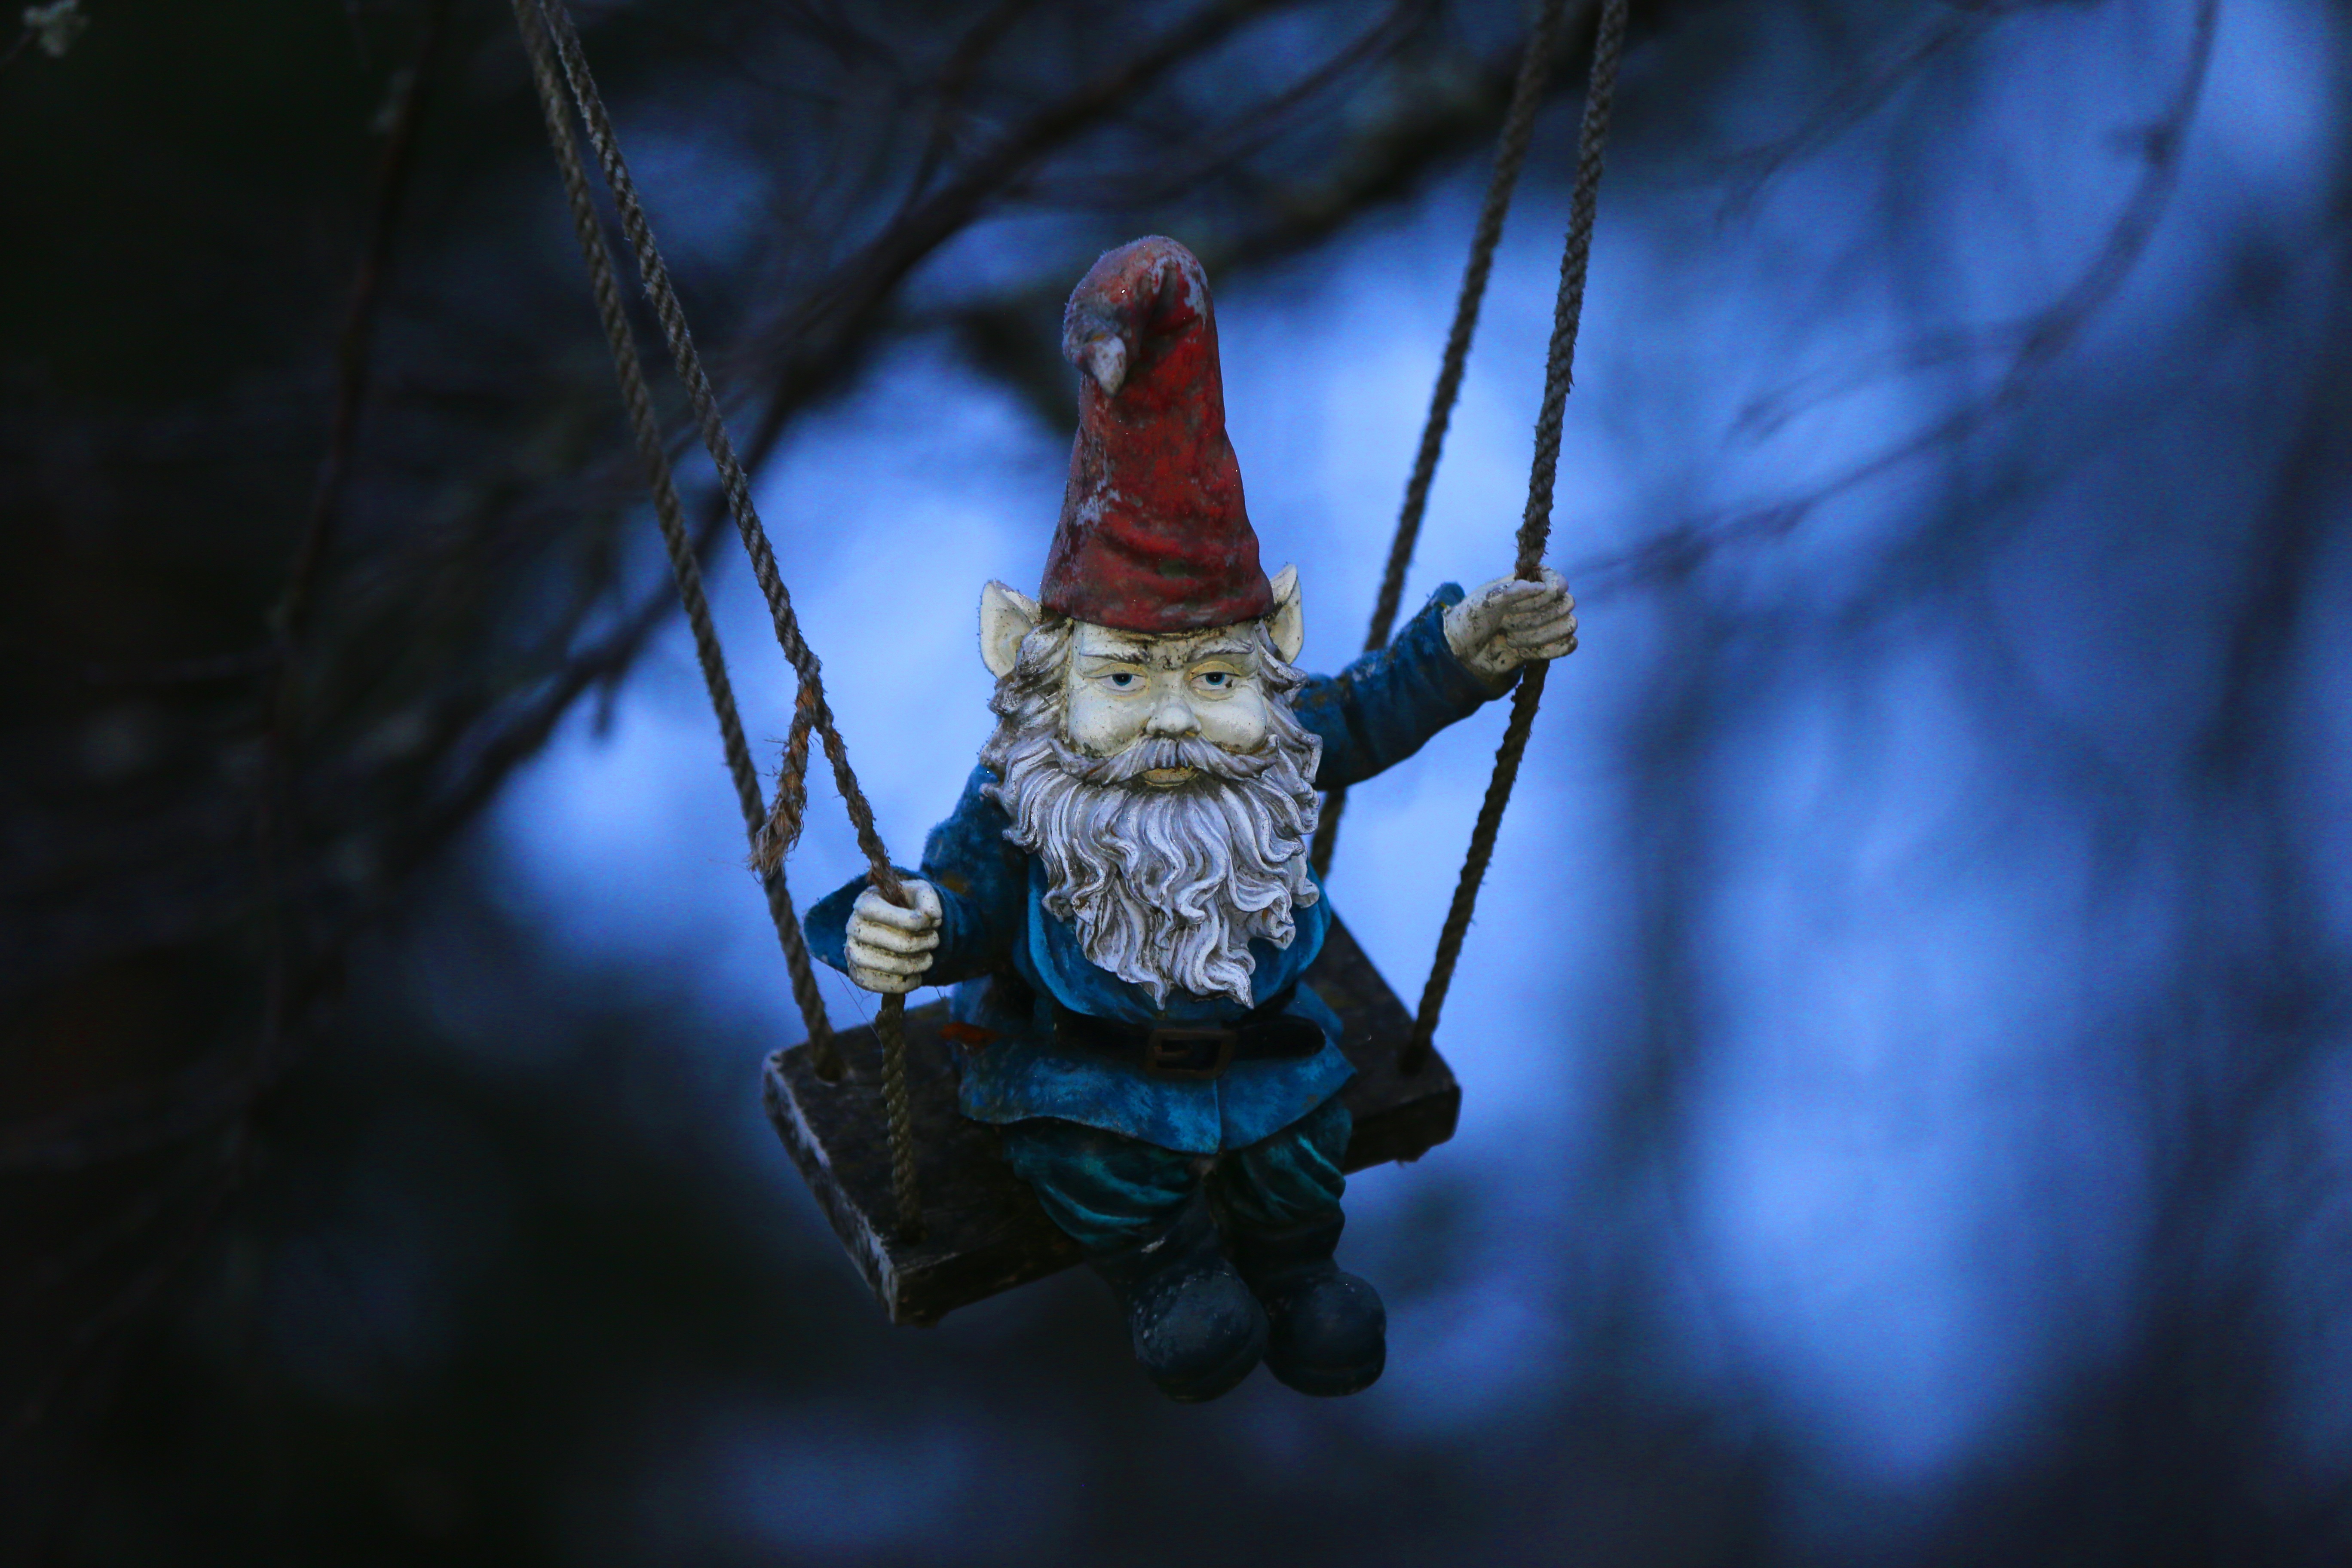
darkness, blue, swing, santa hat, claus, screenshot, computer wallpaper